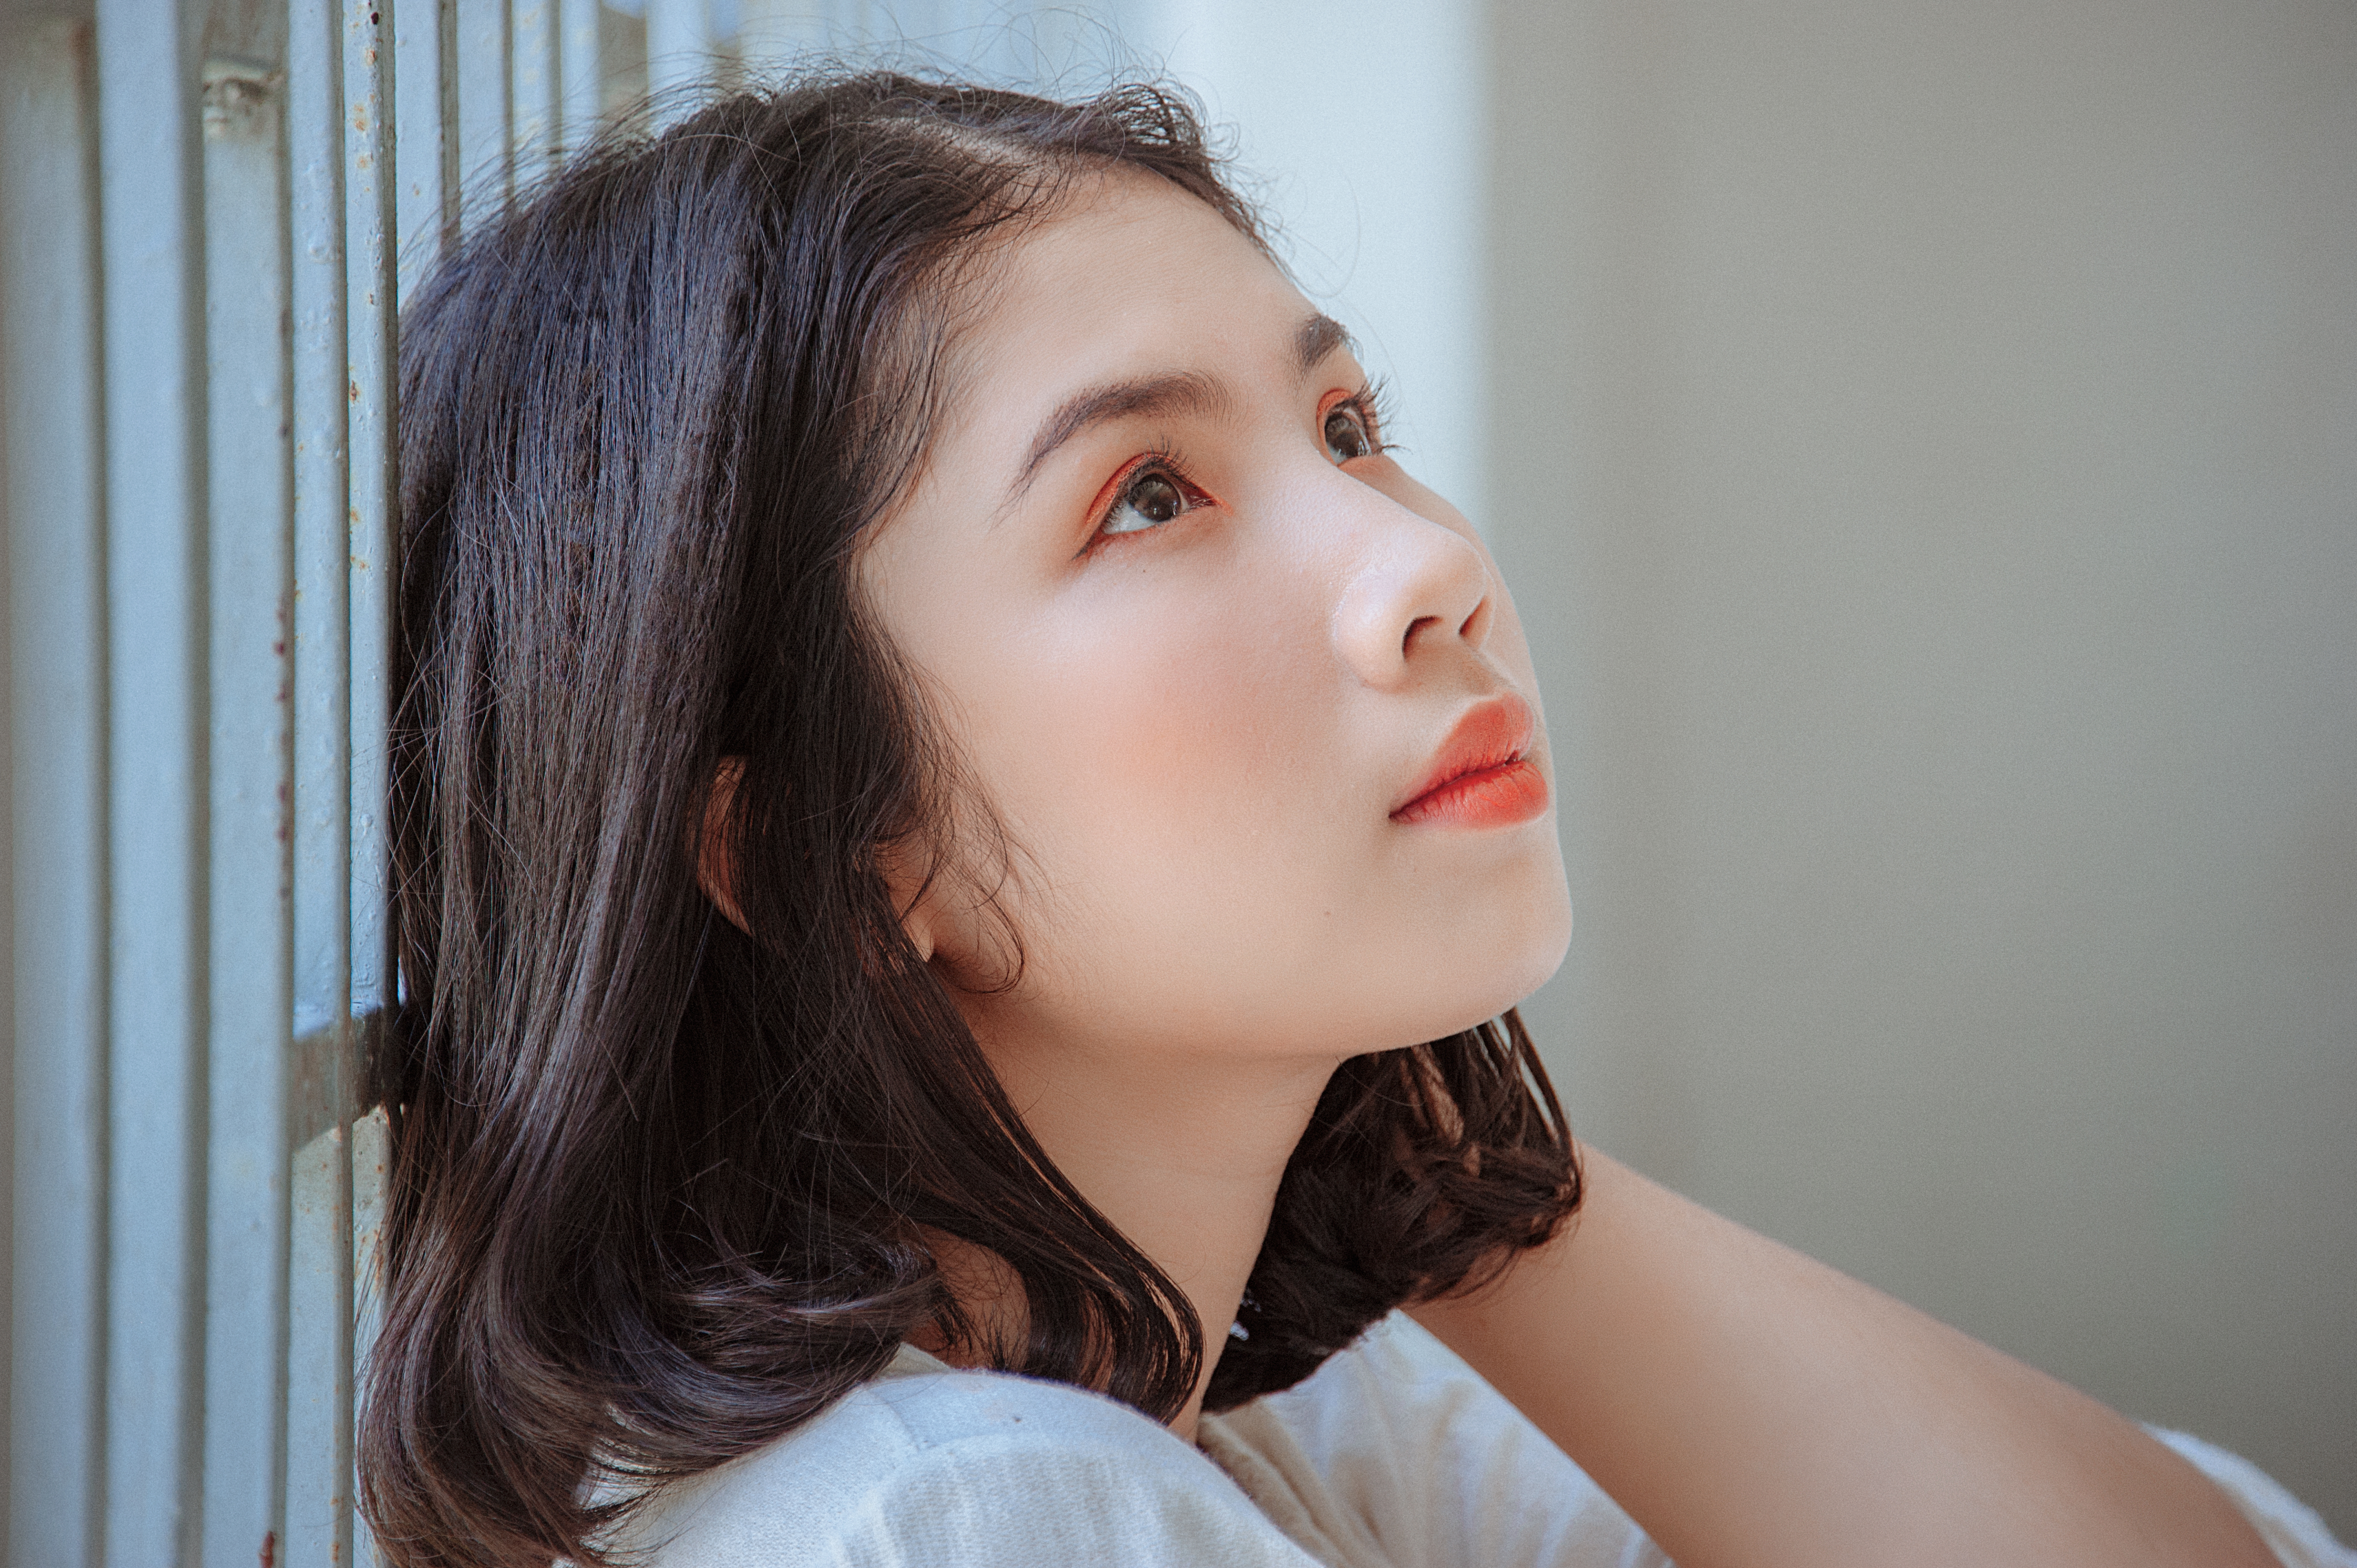
love, cute, portrait, beautiful, happy, girl, beauty, skin, eyebrow, cheek, hairstyle, chin, forehead, lip, black hair, brown hair, hair coloring, long hair, portrait photography, neck